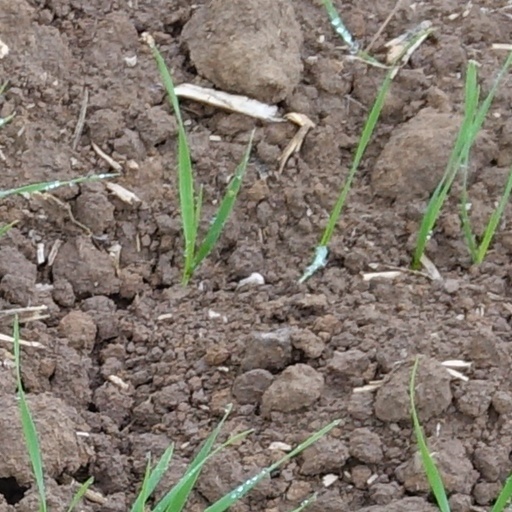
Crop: wheat